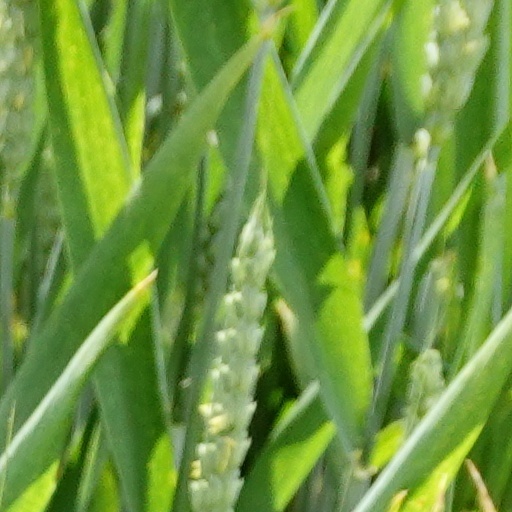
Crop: wheat